2020 Belarusian presidential election

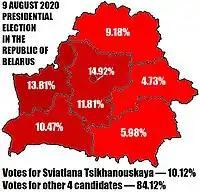

Turnout was said to be 4.98% on 4 August, 12.75% on 5 August, 22.47% on 6 August, and 32.24% on 7 August. On 9 August, turnout was reported to be 84.05% at 20:00, more than the 50% required to validate the election.